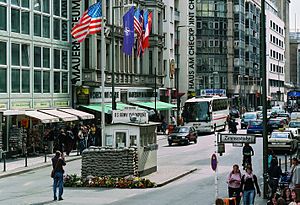
Checkpoint Charlie Museum
'Mauermuseum ved Checkpoint Charlie
Checkpoint Charlie Museet, Mauermuseum eller Haus am Checkpoint Charlie er et museum i Berlin i Tyskland.